Baahubali: The Beginning

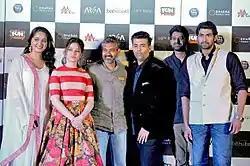
The cast of "Baahubali", with director Rajamouli and Karan Johar at the trailer launch of the film

The film was released on 10 July 2015 in 4,000 screens worldwide in Telugu, Tamil, Hindi and Malayalam languages. A record number of 1600 screens in Telugu, 1500 screens in Hindi, 350 in Tamil and 225 screens in Malayalam were booked for the release. The film was released in the USA a day earlier by BlueSky Cinemas in 135 screens. A premier show was also held on 9 July at Prasads IMAX Hyderabad. The film's release in Kerala was hindered by the shutdown of a number of theatres due to the piracy issue of the Malayalm film "Premam" and released in only a few theatres. The international version of the film (20 minutes shorter than the original one) was screened at Busan International Film Festival. Producers announced plans to release the film in China in November 2015 by E Stars Films. The producer, Shobu Yarlagadda, revealed his plans to release the movie in Latin America, Germany and European countries. Arka International made arrangements to release the movie in Germany and 70 other territories.